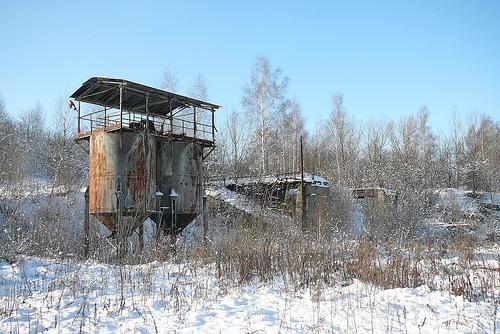
Weather: snow or frosty